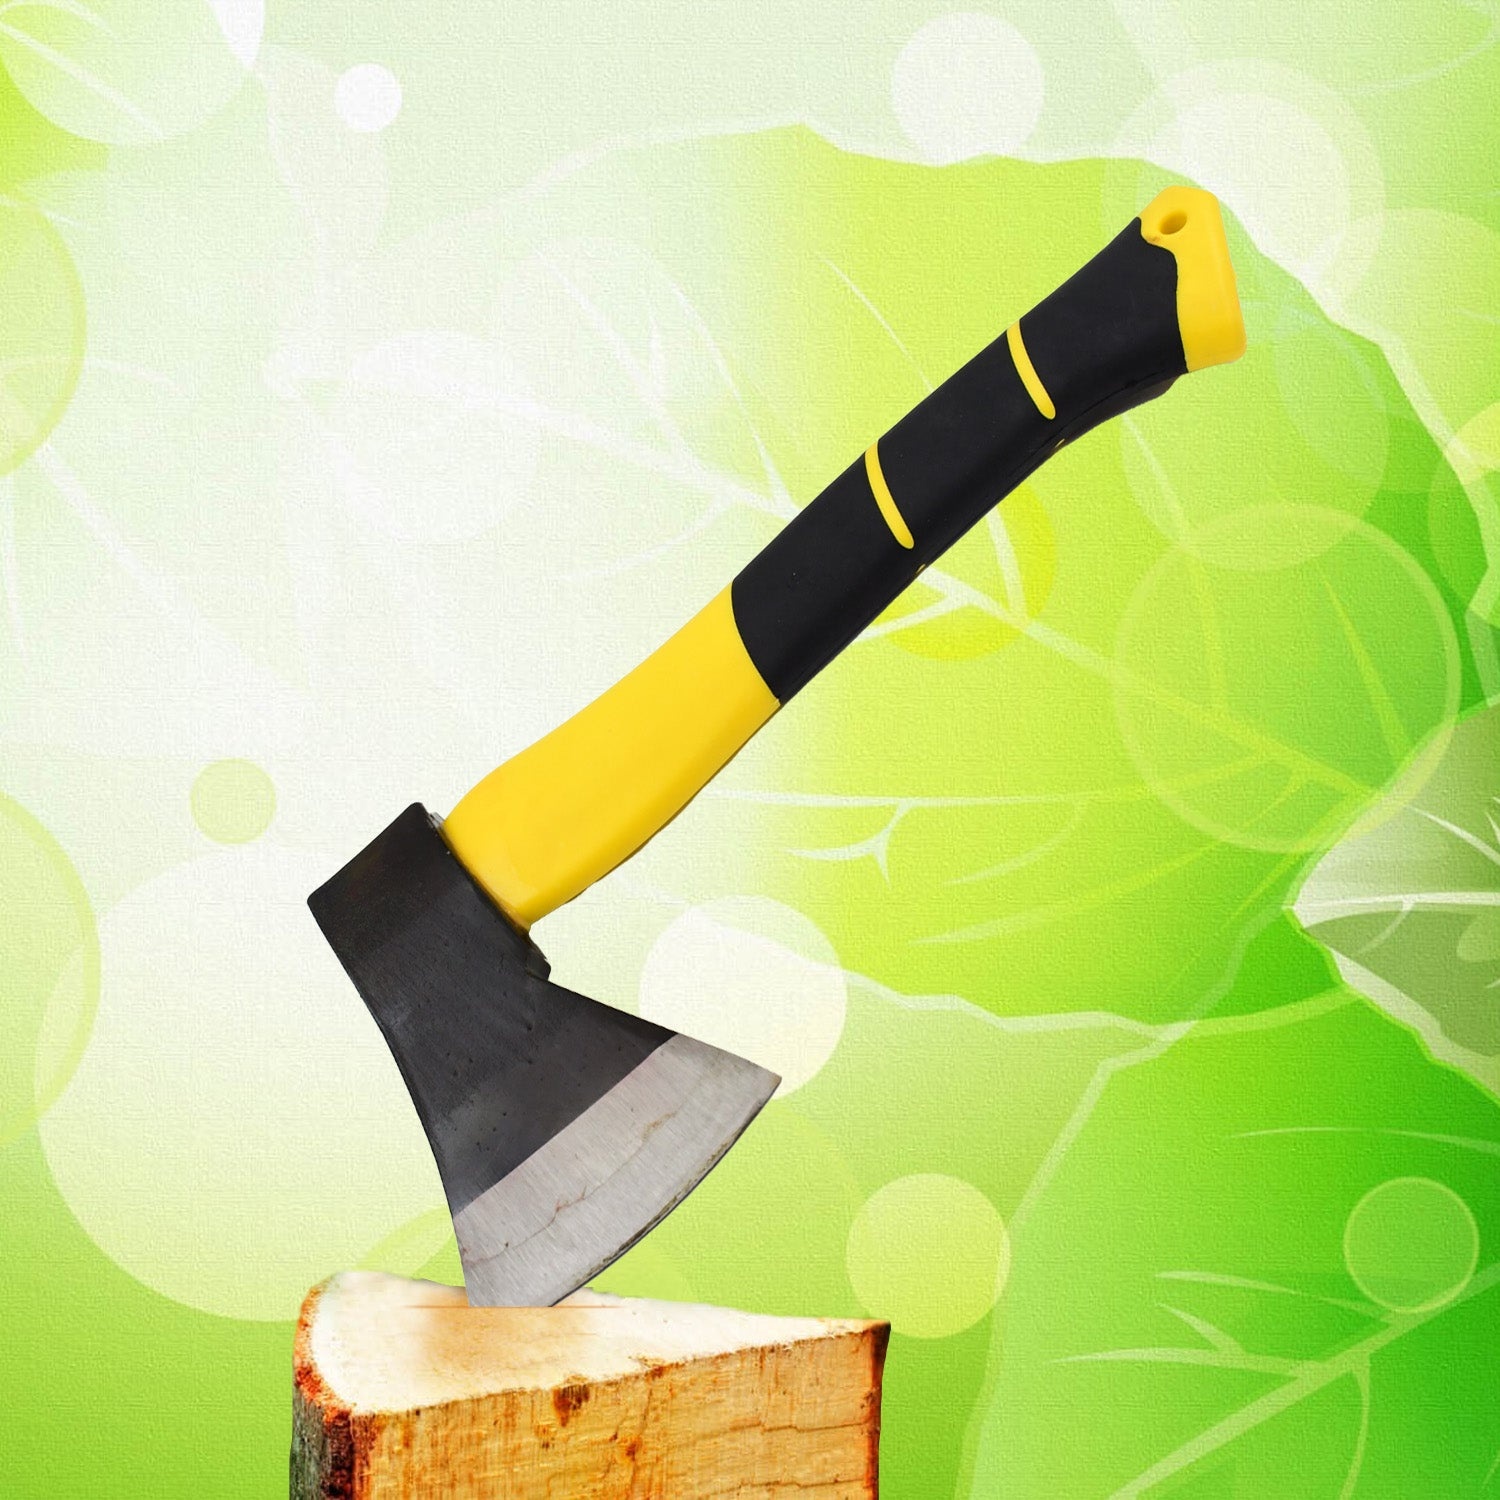
Gardening Tools Hatchet Axe, Pick Axe (537 Gm)
Gardening Tools Hatchet Axe Fiberglass Body Rubberized Handle Wood Cutting Axe, Camping Axe, Safety Axe, Pick Axe (537 Gm) Description:- This Hatchet is made from very strong and reliable fiberglass material and has a rubberized section where you can have firm grip to split away wood logs or chop wood. The steel head is designed for maximum force and with a strong body and handle this will last you for many tasks. Light-weight Fiber Glass Handle Hatchet Axe This axe is quite lightweight so that it can be easily carried to your camping expeditions. So, set your adventurous self, free, carry this multipurpose axe with you to the woods. From your regular household use to camping requirements, the JPT Camp axe is the perfect tool to meet your carpentry and camping needs. 537g Hatchet Axe Camp Axe with Fiberglass Handle Camp Axe is a shape and size ideal for camping, hiking or light woodcutting expeditions. A polished and sharpened edge allows you to cut wood with less effort, while its Indestructible Fiberglass handle offers extra stability. It is small enough to pack and carry yet big enough to get the job done. This hand tool is designed using quality materials for a quicker and better workmanship. Features - Drop-forged carbon steel Head - Strong fiberglass handle - Textured rubberized grip - Perfect for splitting small to medium-sized logs with power and speed - forged fine grain steel head hardened and tempered for durability - Strong fiberglass handle, stronger than wooden handle - Ground edges finish, includes sharp edge cover Dimension:- Volu. Weight (Gm) :- 304 Product Weight (Gm) :- 537 Ship Weight (Gm) :- 537 Length (Cm) :- 35 Breadth (Cm) :- 14 Height (Cm) :- 3
Brand: gattori
Category: Hardware > Tools > Axes > Hatchets